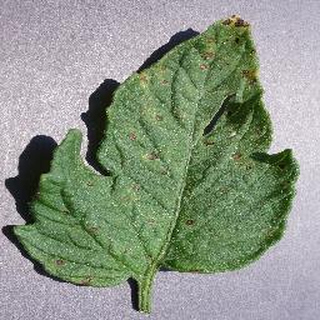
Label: tomato_septoria_leaf_spot